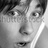
Emotion: surprise